United Nations Security Council Resolution 1381

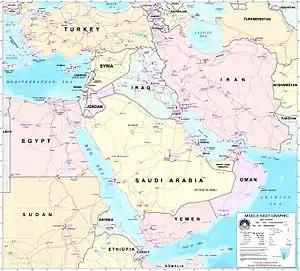
Middle East

United Nations Security Council resolution 1381, adopted unanimously on 27 November 2001, after considering a report by the secretary-general Kofi Annan regarding the United Nations Disengagement Observer Force (UNDOF), the council extended its mandate for a further six months until 31 May 2002.